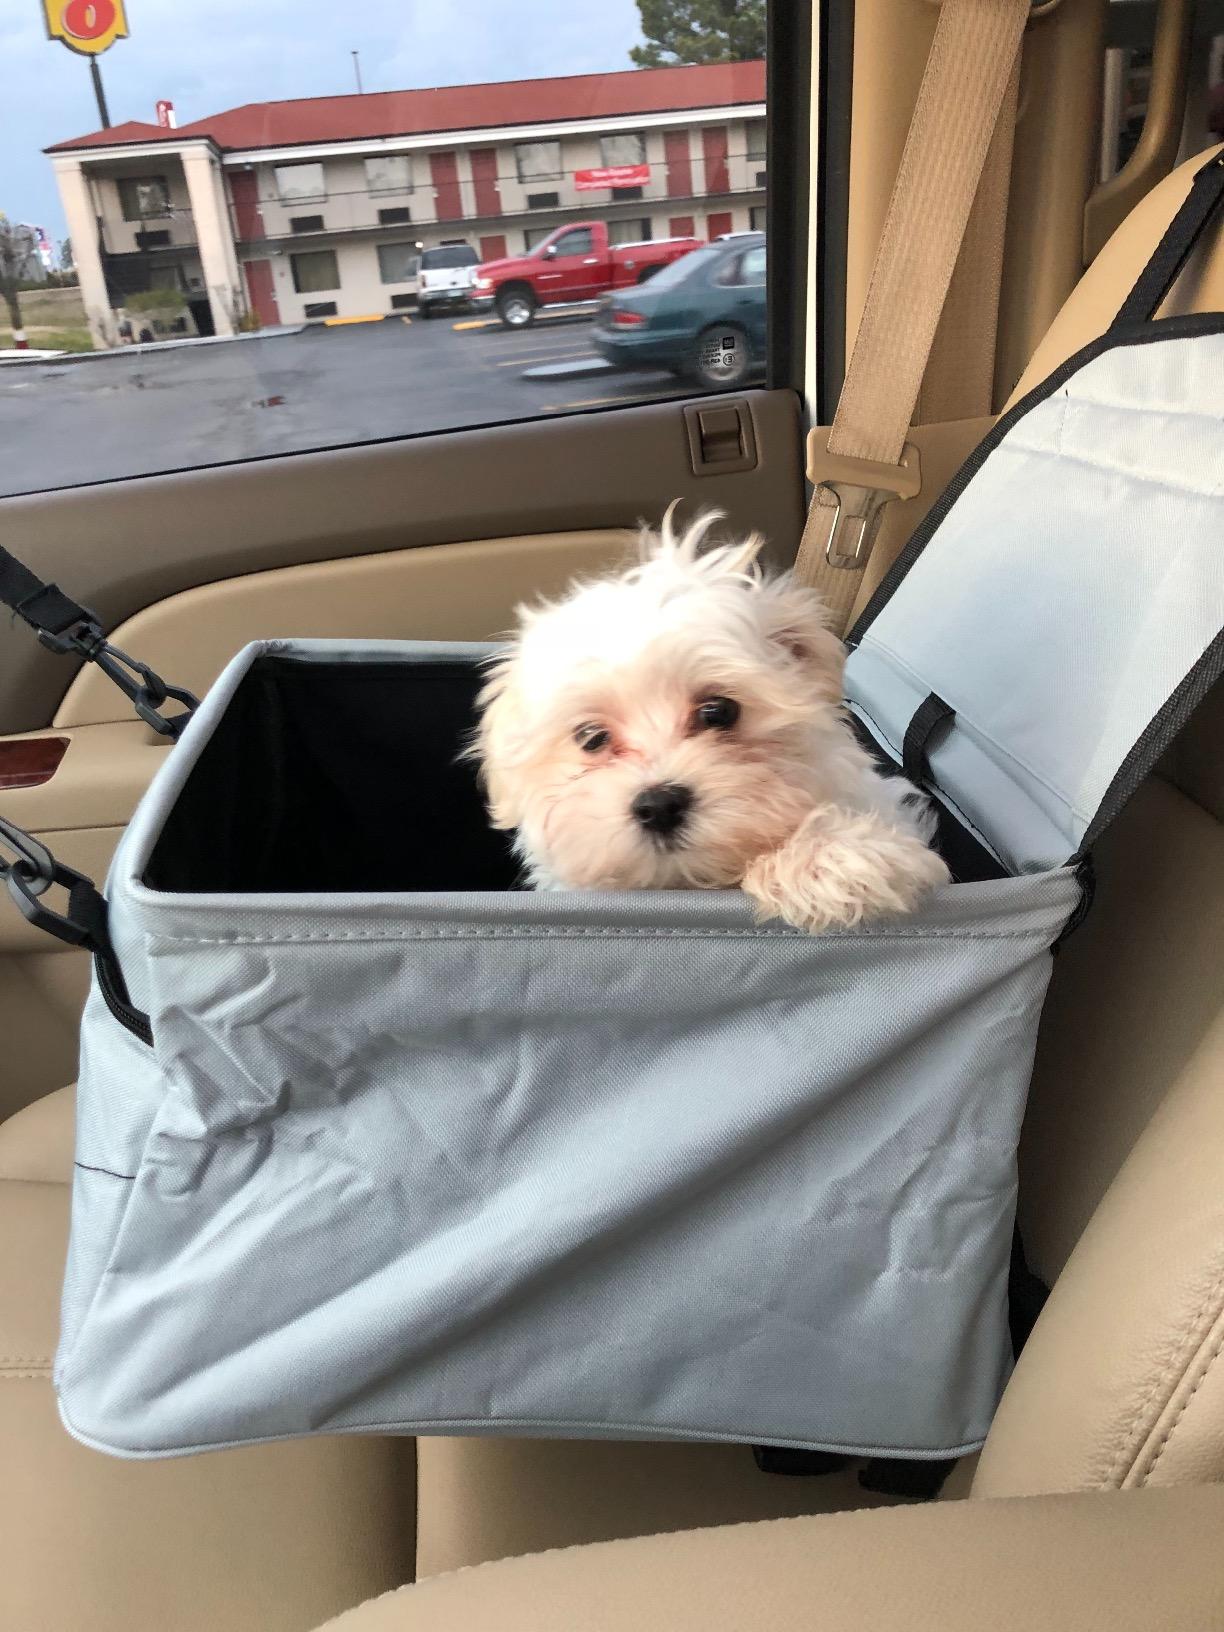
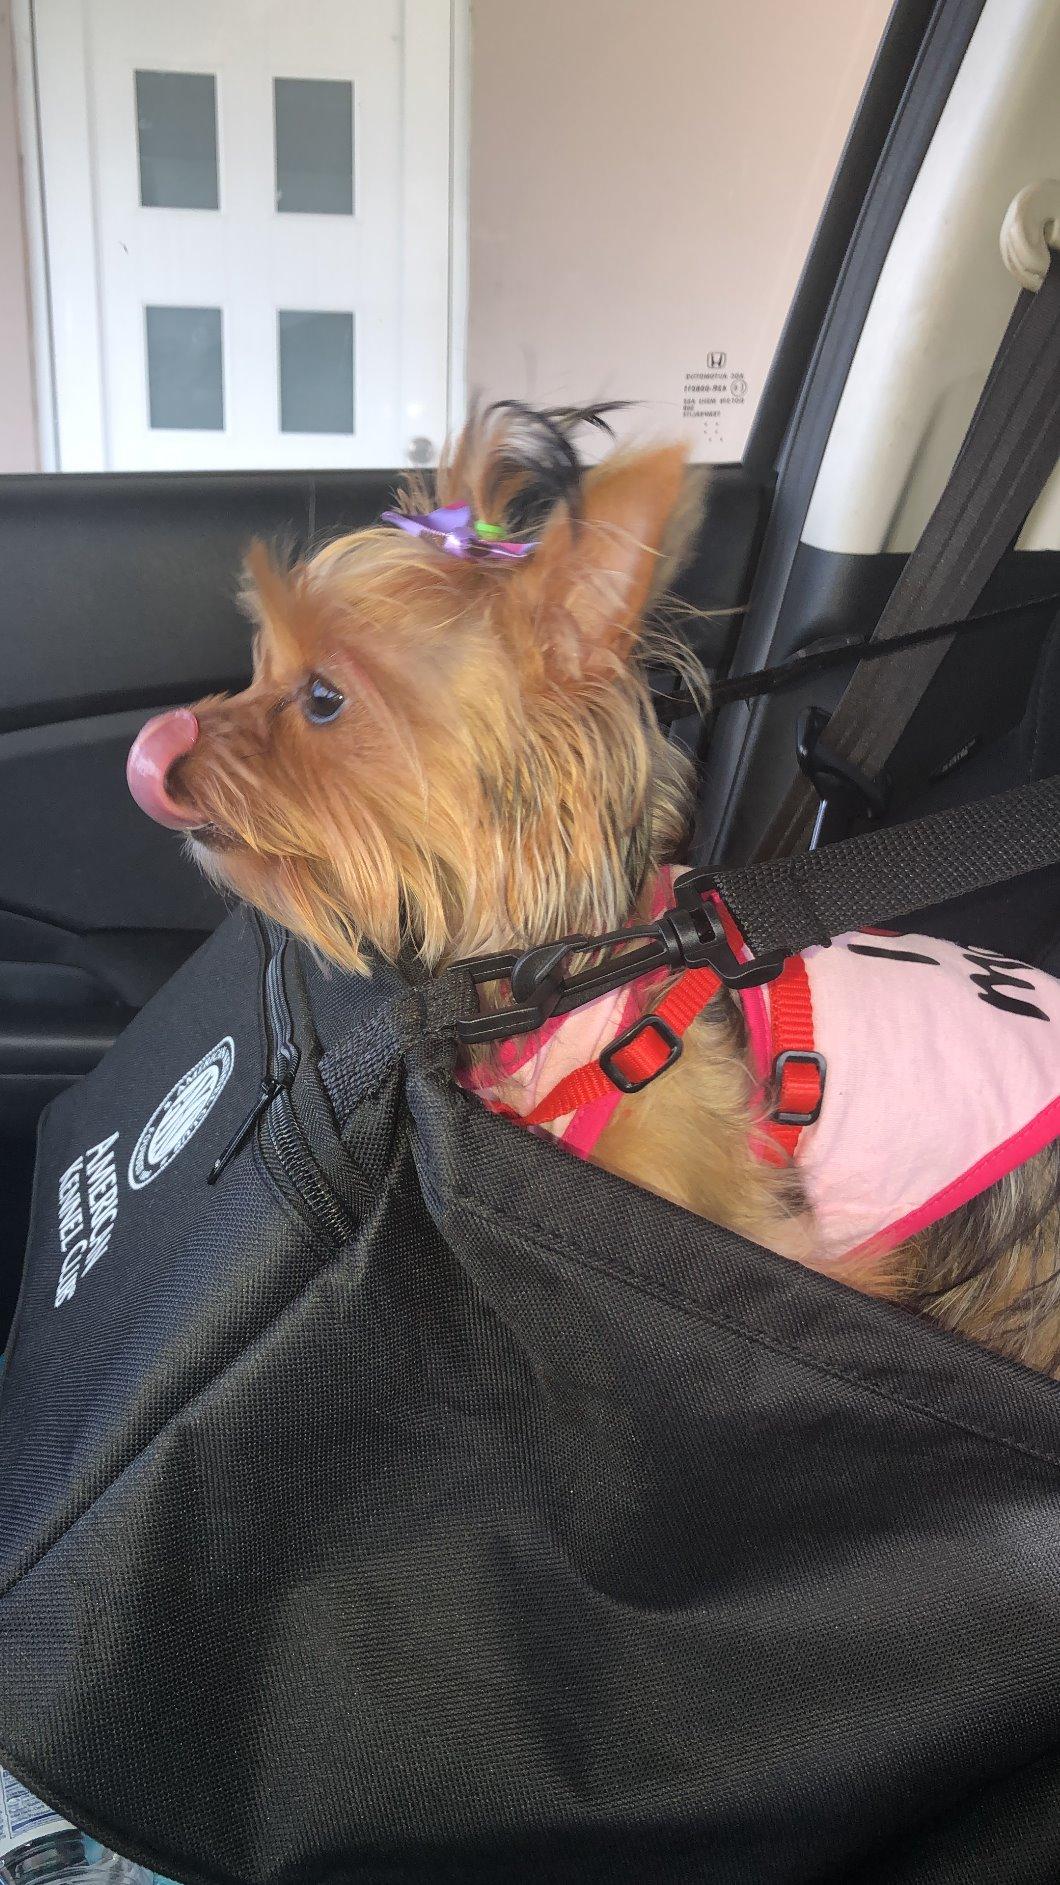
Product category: items_kennel
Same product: no